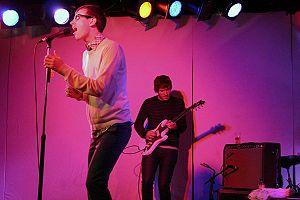
Hellogoodbye, également stylisé hellgoodbyeou HGB, est un groupe de power pop américain, originaire de Huntington Beach, en Californie. Ils signent avec Drive-Thru Records et ont réalisé leur premier album, Zombies! Aliens! Vampires! Dinosaurs! en 2006. Leur nom vient d'une chanson des Beatles.